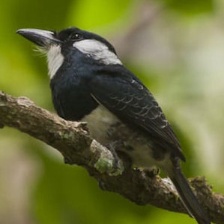
Species: BLACK BREASTED PUFFBIRD
Scientific name: NOTHARCHUS PECTORALIS